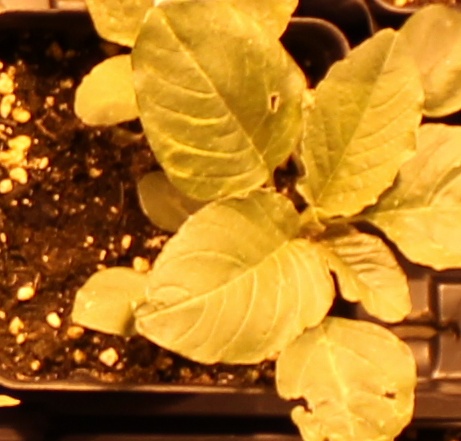
Label: Redroot Pigweed